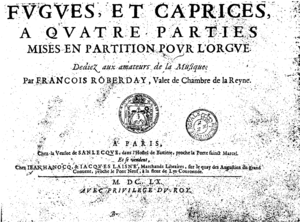
François Roberday, né à Paris et baptisé le 21 mars 1624, mort à Auffargis le 13 octobre 1680, est un organiste et compositeur français.
François Roberday, né à Paris et baptisé le 21 mars 1624, mort à Auffargis le 13 octobre 1680, est un organiste et compositeur français.